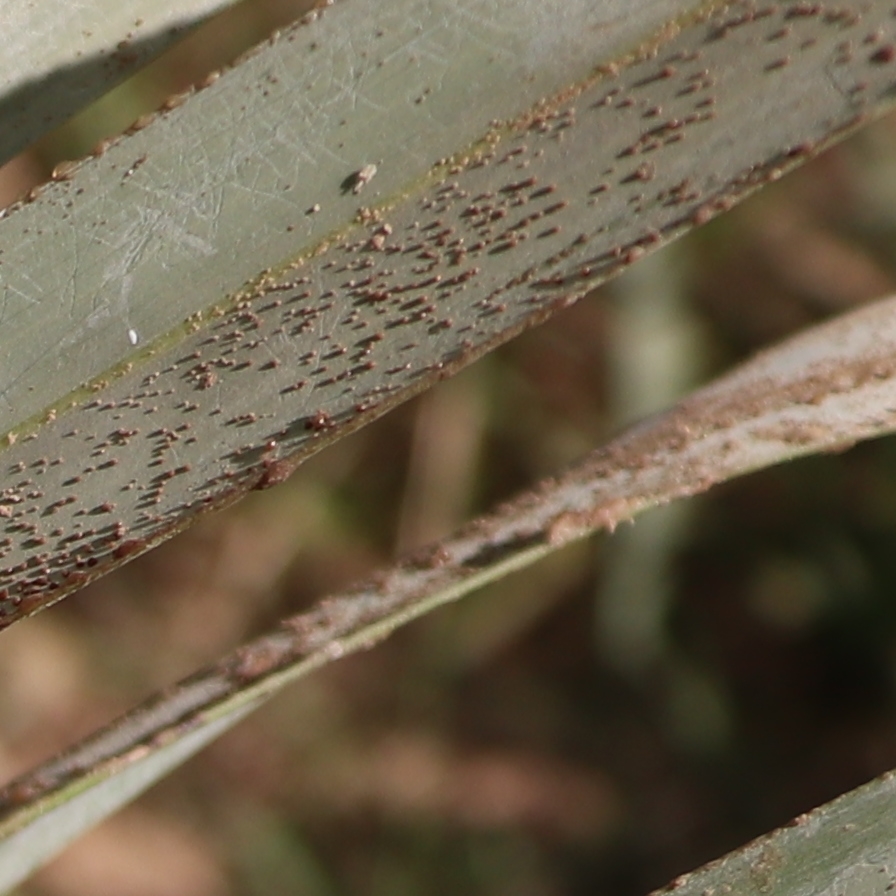
Label: Honey